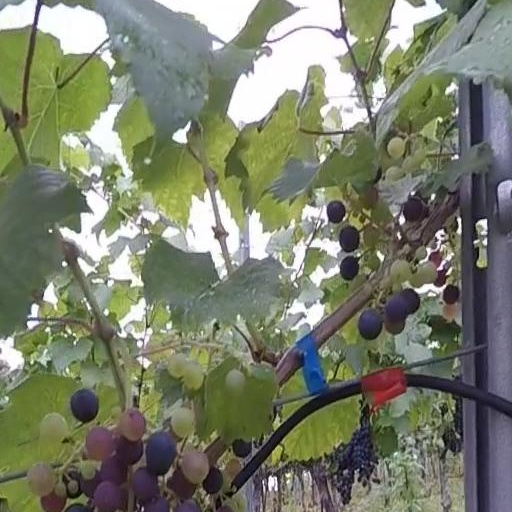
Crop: grape